Frank Saul (footballer)

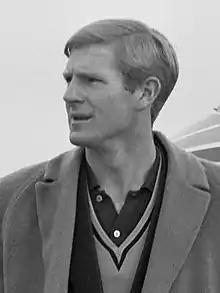

Frank Lander Saul (born 23 August 1943) is an English former professional footballer who played most of his career as a forward for Tottenham Hotspur.